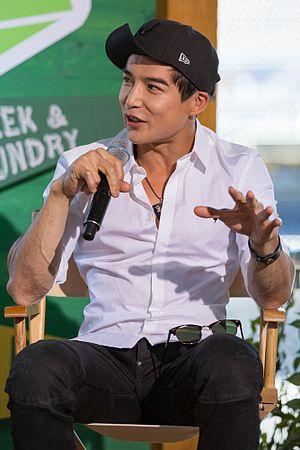
Ludi Lin, né Lin Ludi le 11 novembre 1987 à Fuzhou en Chine, est un acteur chinois qui a acquis la citoyenneté canadienne. Il est notamment connu pour les films Power Rangers et Aquaman.
Zack Taylor est un personnage de fiction de la franchise Power Rangers. Il est apparu pour la première fois en tant que personnage principal de la série Power Rangers : Mighty Morphin où il est incarné par l'acteur afro-américain Walter Emanuel Jones. Dans le reboot cinématographique Power Rangers, le rôle est repris par l'acteur sino-canadien Ludi Lin.